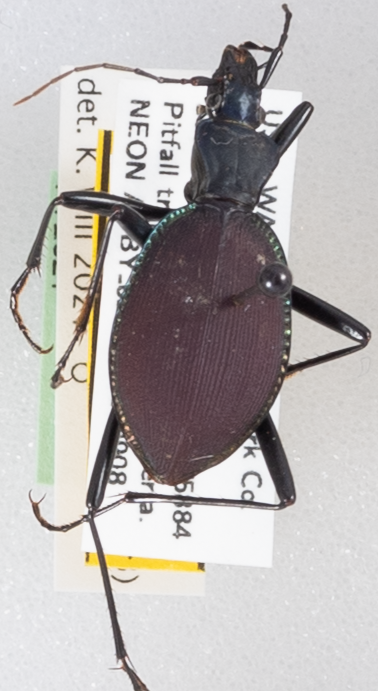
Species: Scaphinotus angusticollis
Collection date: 2020-09-08
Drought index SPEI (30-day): -1.186
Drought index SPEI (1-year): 0.006
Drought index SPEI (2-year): -2.09